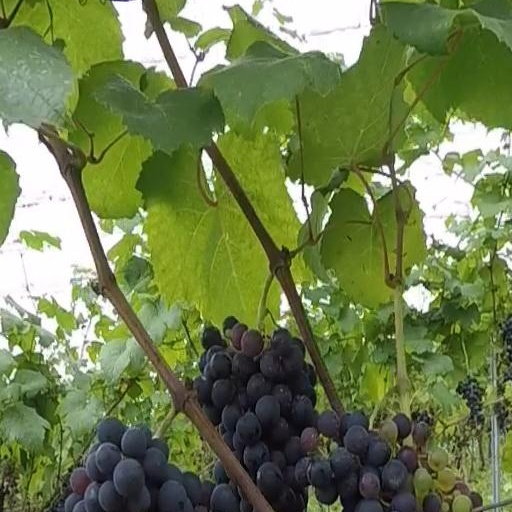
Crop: grape